Lesbian

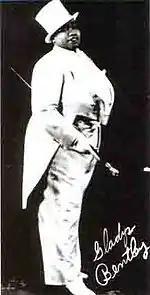
A publicity photo of a stout African American woman in white tuxedo with tails and top hat, carrying a cane and her signature in the lower right corner.

The Irish Eleanor Butler and Sarah Ponsonby were nicknamed the Ladies of Llangollen. Butler and Ponsonby eloped in 1778, to the relief of Ponsonby's family (concerned about their reputation had she run away with a man) to live together in Wales for 51 years and be thought of as eccentrics. Their story was considered "the epitome of virtuous romantic friendship" and inspired poetry by Anna Seward and Henry Wadsworth Longfellow.